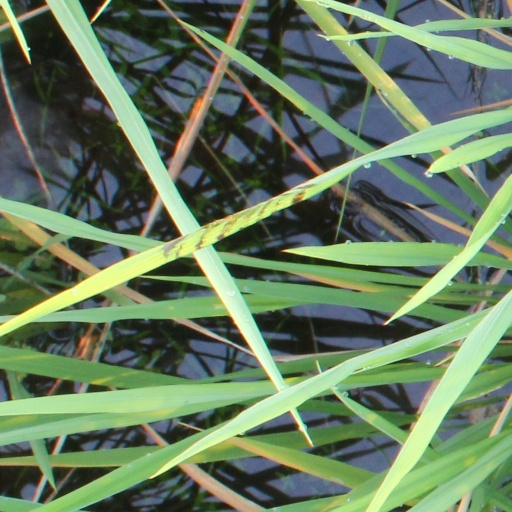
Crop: rice